Ipomoea nil

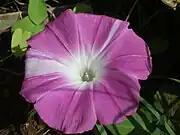
Cultivated flower close-up

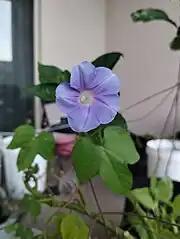
Wild form

Native to Central America and Mexico, the plant is a climber with twining stems up to 5 m long and is dense to scattered with long hairy trichomes. The finely hairy, emerald green leaves are ovate to almost circular, 5 to 14 cm long. The base is heart-shaped, the edge is entire or lobed three to five times, the leaf lobes are pointed or tapering. The species, especially its wild form, is extremely similar to "Ipomoea hederacea".